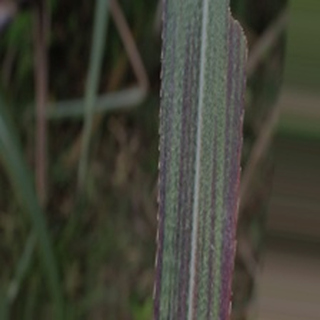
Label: sugarcane_bacterial_blight